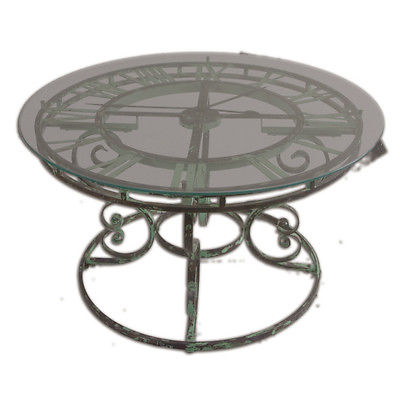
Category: table